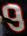
Number: 9